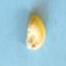
Maize quality: Bad